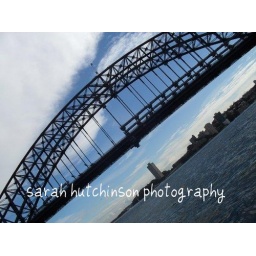
a slanted view of sydney bridge taken from down below in the boat